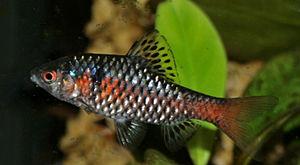
Pethia est un genre de poissons de la famille des Cyprinidae. Il regroupe certaines des espèces couramment appelées « barbus ». Jusqu'à l’érection du genre en 2012 par Pethiyagoda & al., les espèces qui le constituent étaient rattachées au genre Puntius. Le mot « pethia » désigne ces poissons en cingalais, langue parlée notamment au Sri Lanka d'où sont originaires certains d'entre eux comme le barbus nigro.